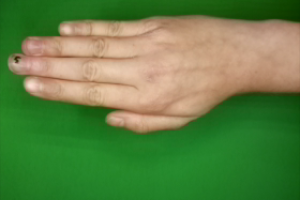
Label: paper